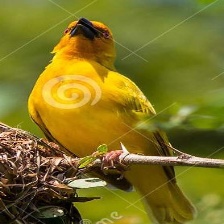
Species: EASTERN GOLDEN WEAVER
Scientific name: PLOCEUS SUBAUREUS